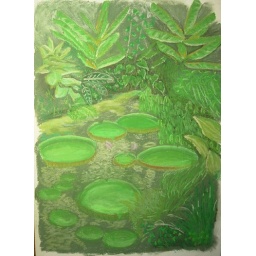
Amazonian water lilies in the tropical house at the University of Dundee's Botanic Gardens. Soft pastels. August 2007.